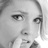
Emotion: sad